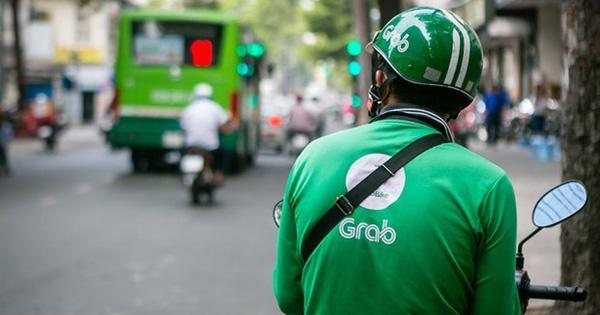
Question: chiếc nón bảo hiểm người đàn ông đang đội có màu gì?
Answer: chiếc nón bảo hiểm có màu xanh lá